Emmanuel Todd

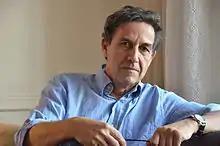

Emmanuel Todd (born 16 May 1951) is a French historian, anthropologist, demographer, sociologist and political scientist at the National Institute of Demographic Studies (INED) in Paris. His research focuses on family structures across the world and explores how they relate to beliefs, ideologies, political systems, and historical developments. He has also authored several political essays, which have received wide coverage in France.